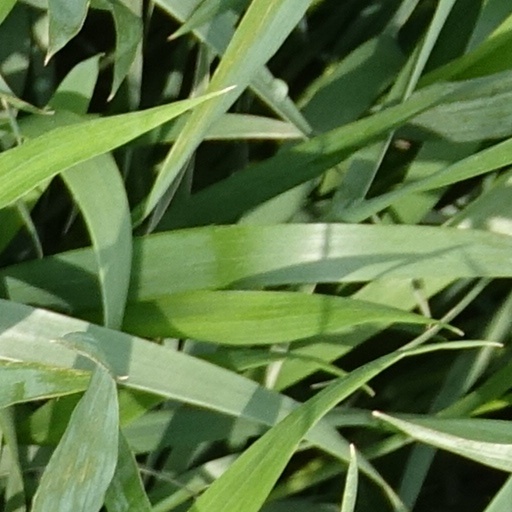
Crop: wheat